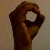
The image shows a hand gesture representing the letter 'O' in Indian Sign Language.